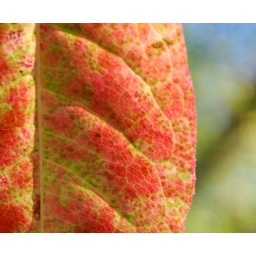
Red and Yellow colors stand out against the bokeh background of green leaves and blue sky.